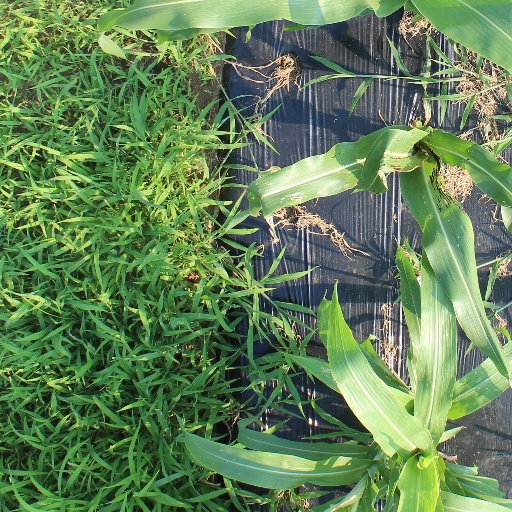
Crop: sorghum